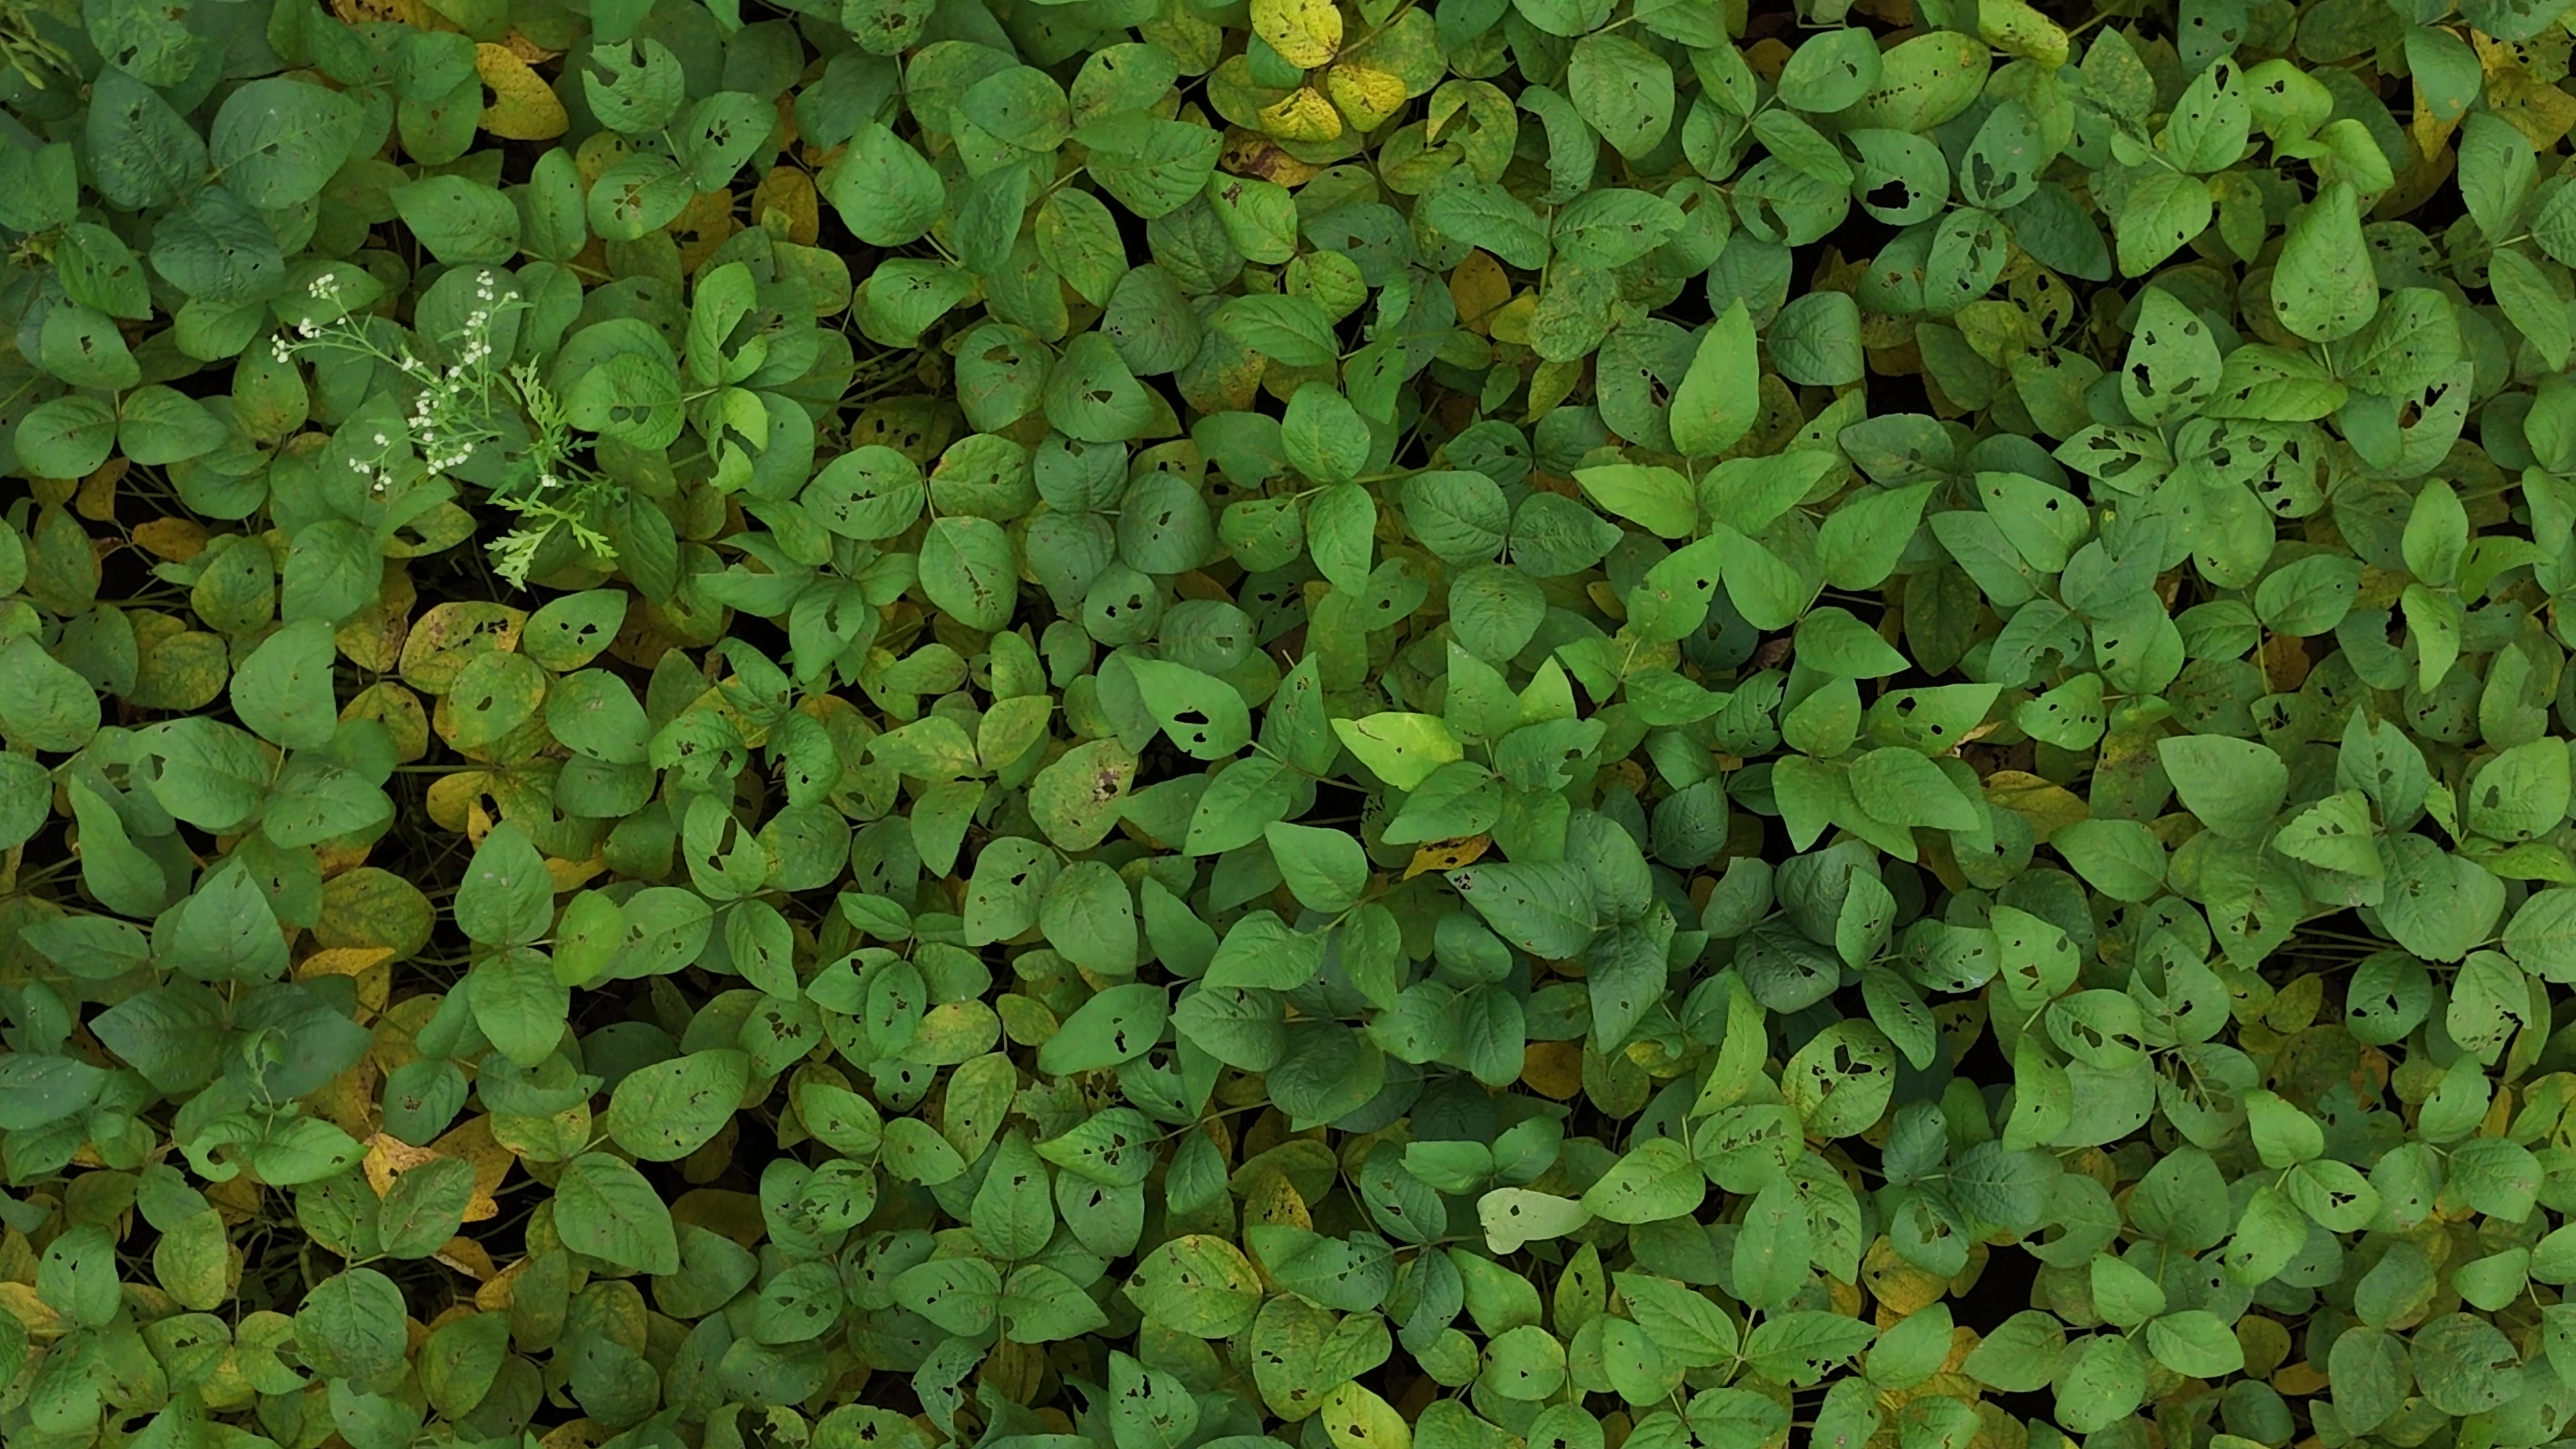
Label: Mosaic